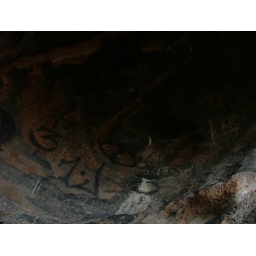
graphiti in a cave, red rocks wilderness area, colorado springs.